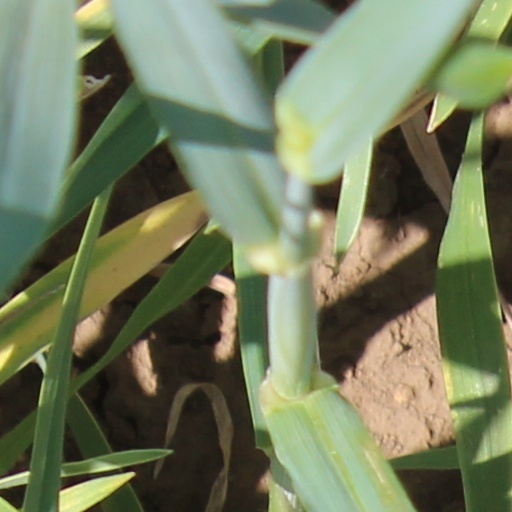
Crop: wheat